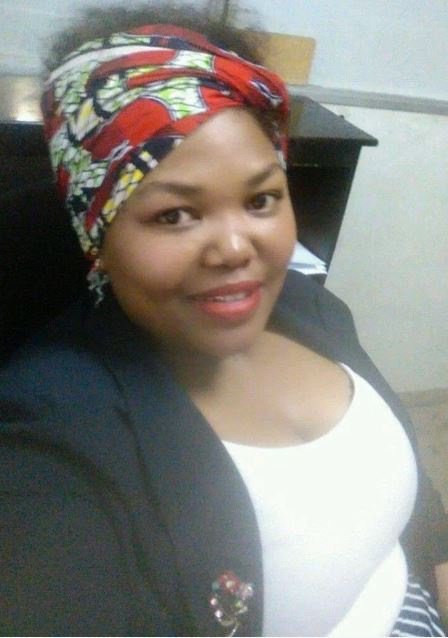
Gender: women